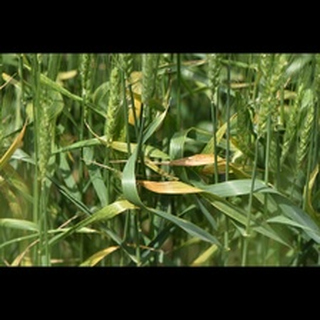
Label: wheat_tan_spot